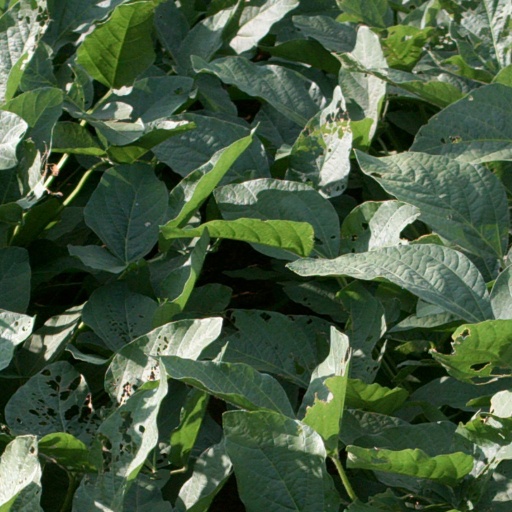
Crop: soybean